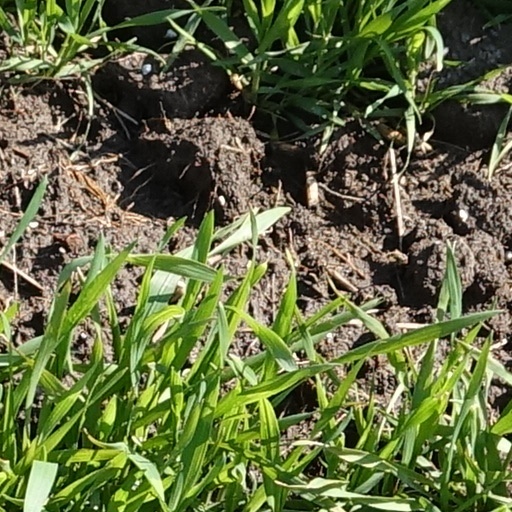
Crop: wheat